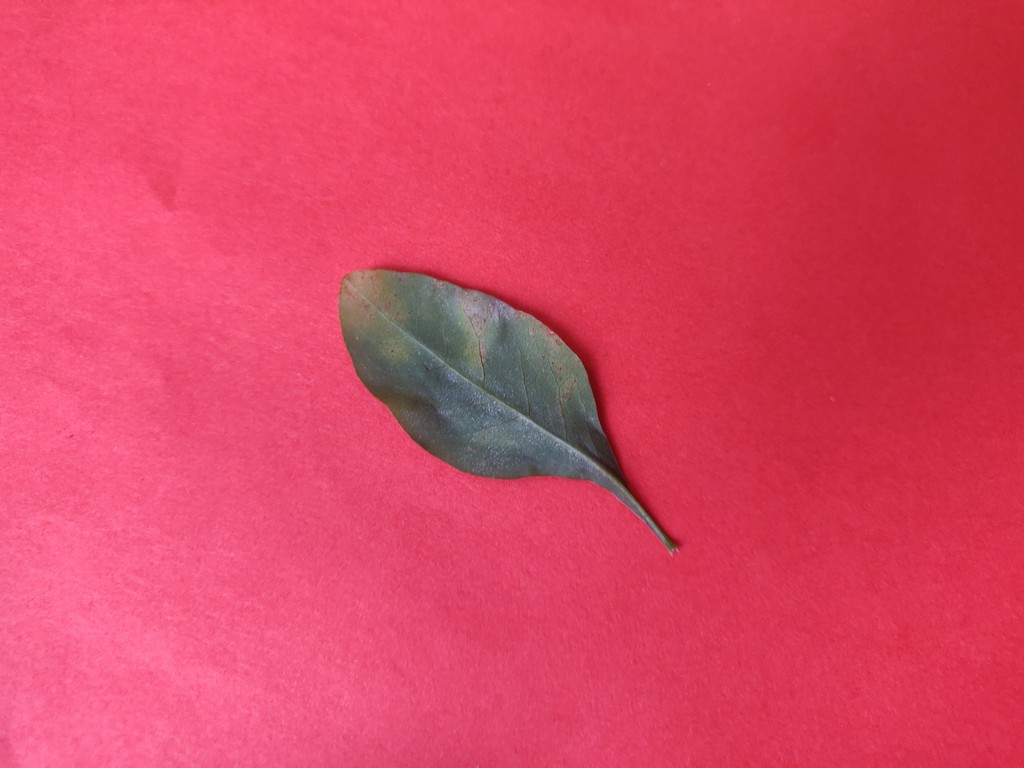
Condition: Unhealthy
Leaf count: single
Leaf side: back